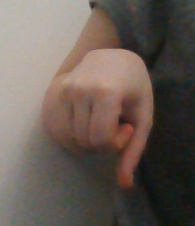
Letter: waw